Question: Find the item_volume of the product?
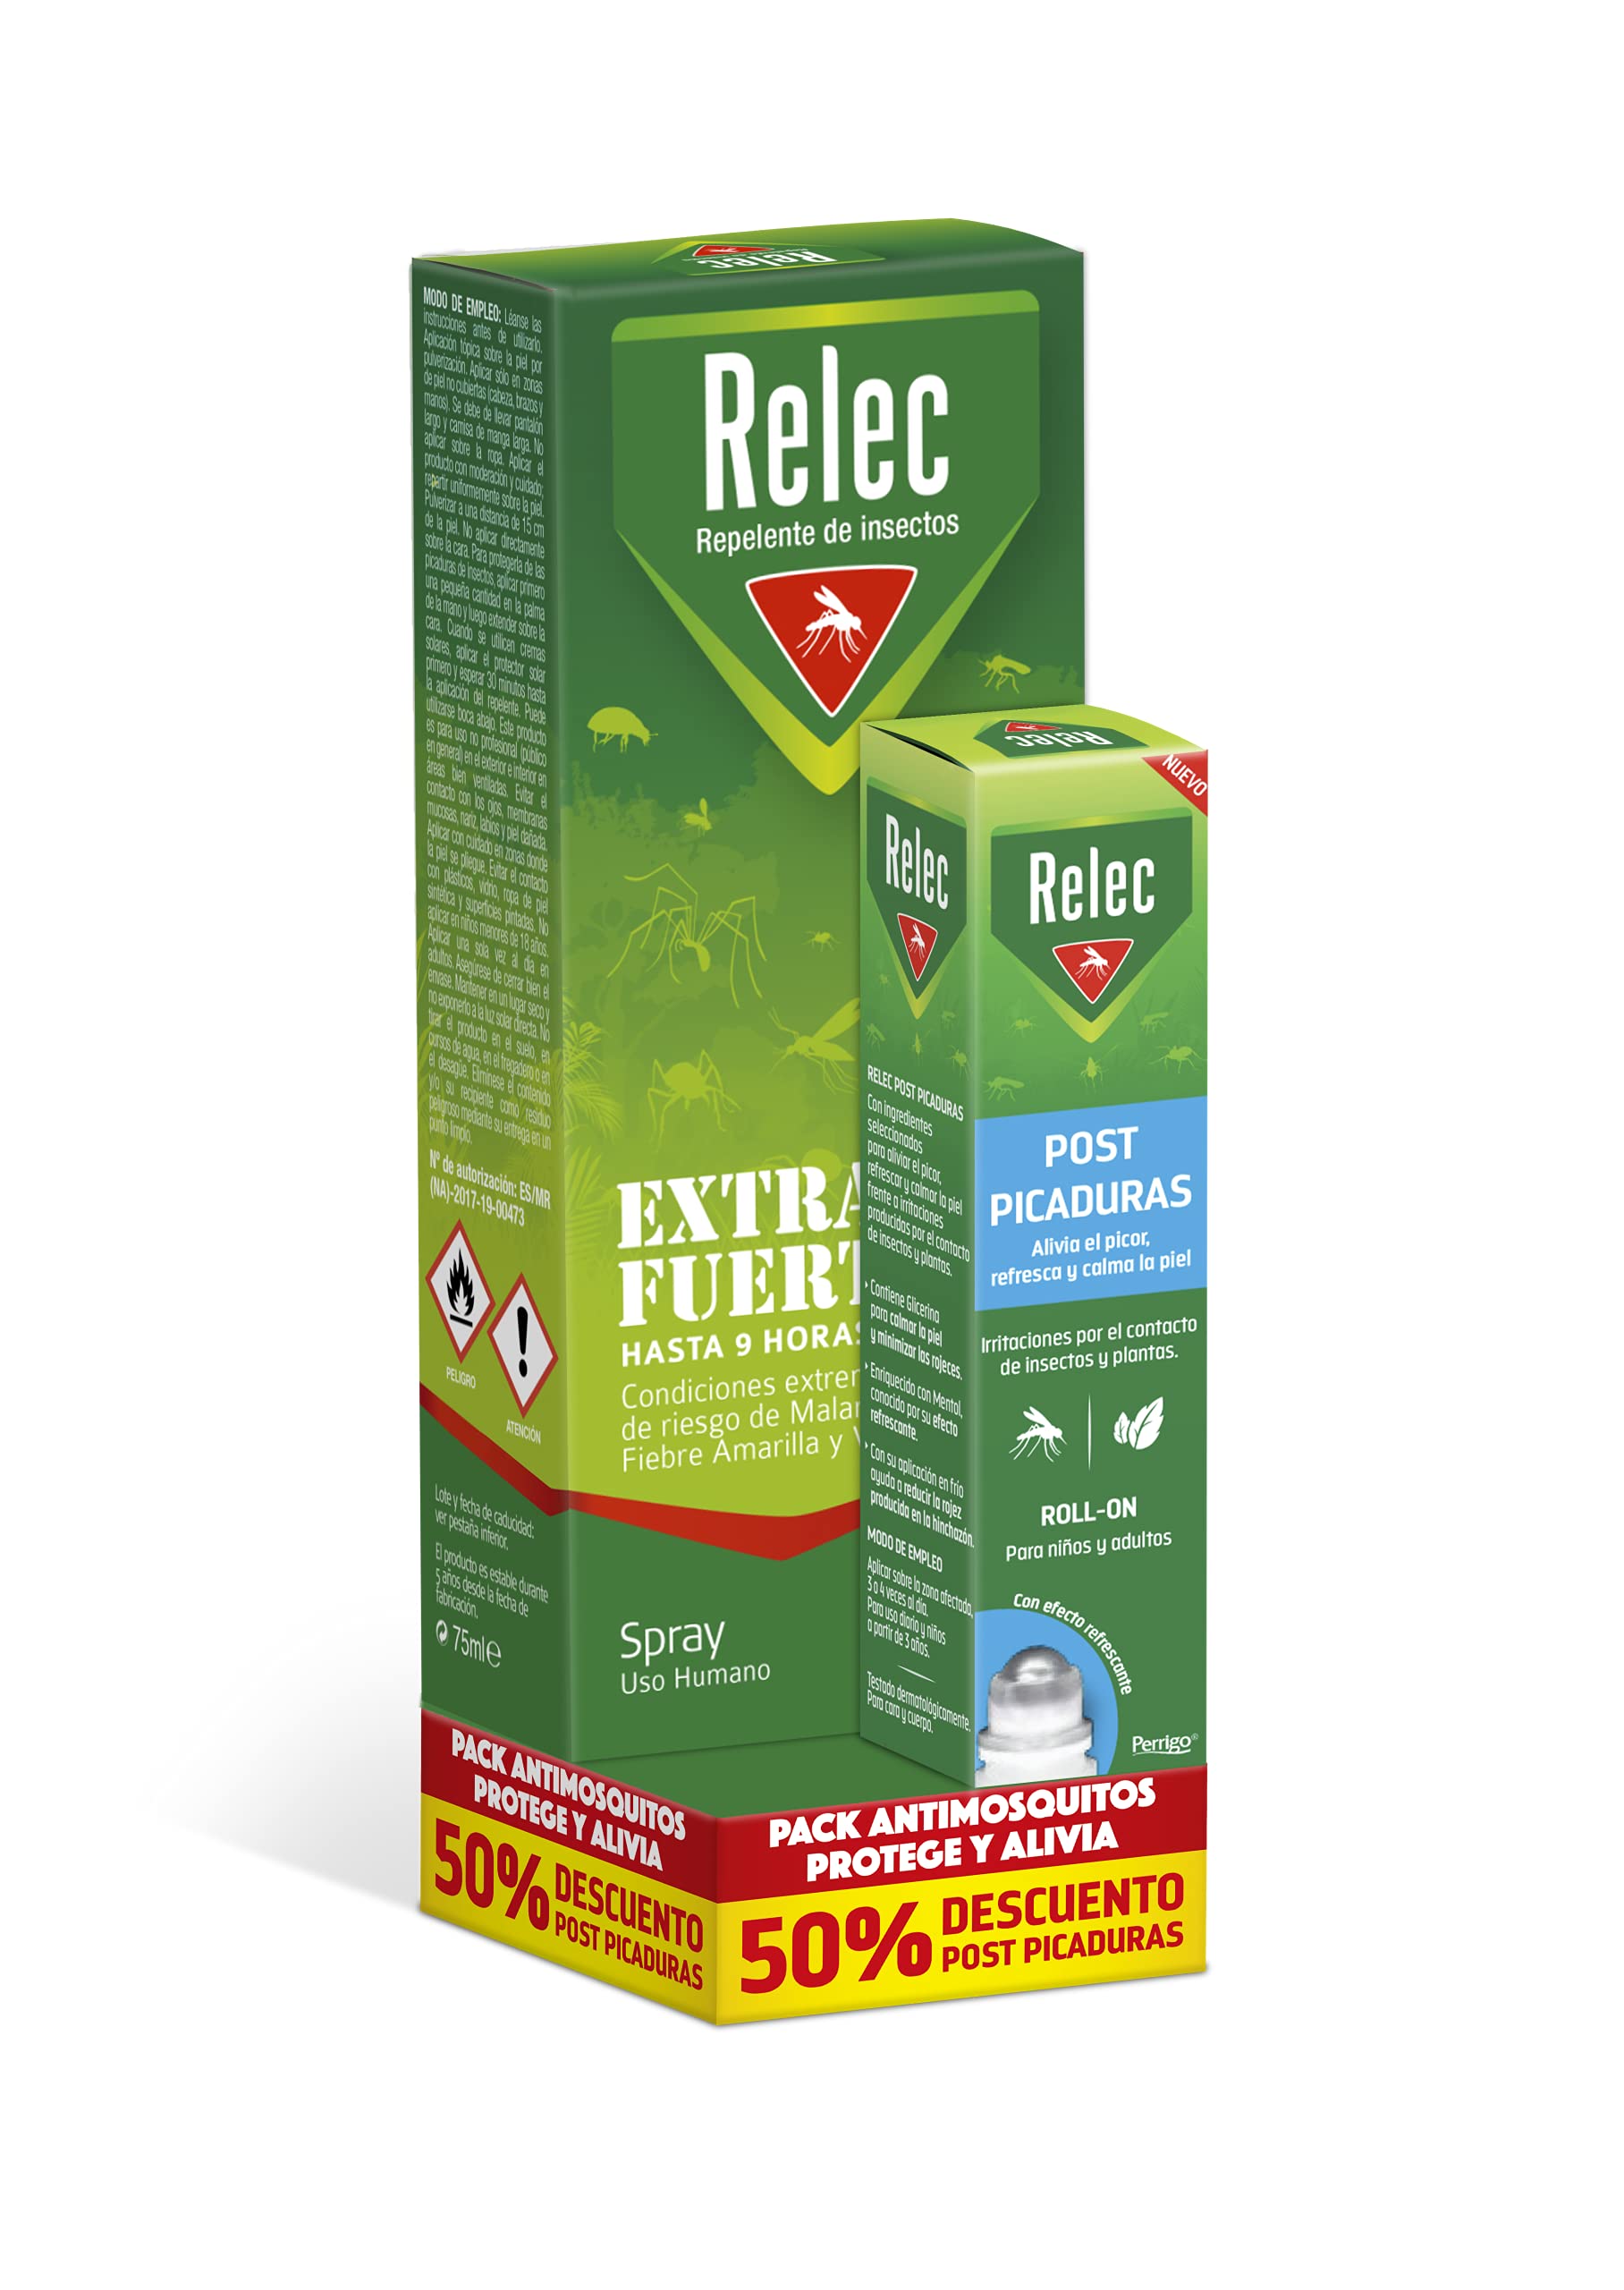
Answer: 18.0 gallon